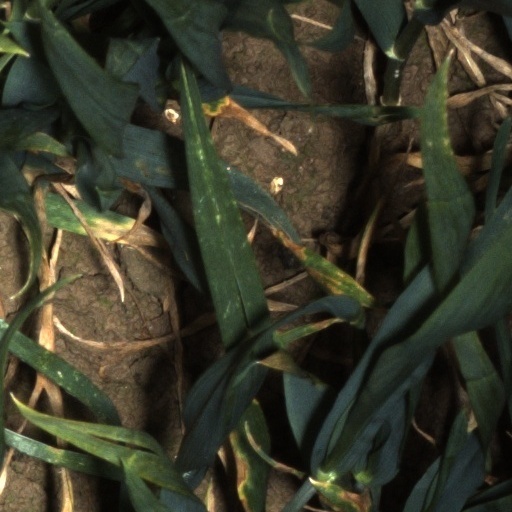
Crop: wheat